Ostrogothic Kingdom

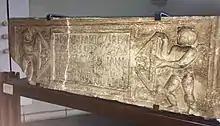
Epigraph originally placed at the Pavia amphitheater in which the restorations carried out between 528 and 529 by Athalaric at the amphitheater are mentioned, Pavia Civic Museums.

After the death of Theodoric on 30 August 526, his achievements began to collapse. Since Eutharic had died in 523, Theodoric was succeeded by his infant grandson Athalaric, supervised by his mother, Amalasuntha, as regent. The lack of a strong heir caused the network of alliances that surrounded the Ostrogothic state to disintegrate: the Visigothic kingdom regained its autonomy under Amalaric, the relations with the Vandals turned increasingly hostile, and the Franks embarked again on expansion, subduing the Thuringians and the Burgundians and almost evicting the Visigoths from their last holdings in southern Gaul. The position of predominance which the Ostrogothic Kingdom had enjoyed under Theodoric in the West now passed irrevocably to the Franks.